Euro banknotes

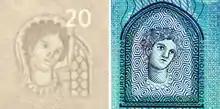
Face of Europa on the new 20 euro banknote (ES2)

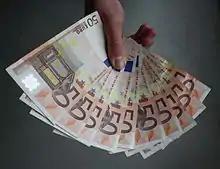
The 50 euro banknote (ES1) has an orange colour scheme, and its gateway and bridge are from the Renaissance.

Banknotes of the euro, the common currency of the eurozone (euro area members), have been in circulation since the first series (also called "ES1") was issued in 2002. They are issued by the national central banks of the Eurosystem or the European Central Bank. The euro was established in 1999, but "for the first three years it was an invisible currency, used for accounting purposes only, e.g. in electronic payments". In 2002, notes and coins began to circulate. The euro rapidly took over from the former national currencies and slowly expanded around the European Union.